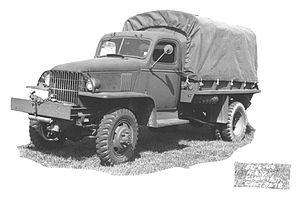
Les G-506 camions, 1 1⁄2 tonne, 4x4, produits en tant que modèles Chevrolet G7100, sont une série de camions moyens à quatre roues motrices utilisés par l'armée des États-Unis et ses alliés pendant et après la Seconde Guerre mondiale. Cette série était livrée pour une cargaison standard, ainsi qu'avec de nombreuses carrosseries spécialisé.